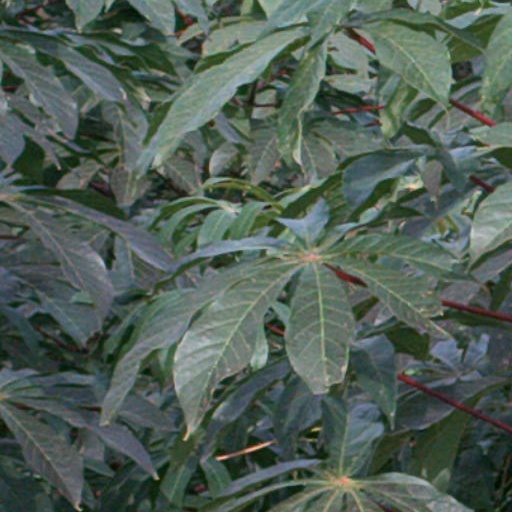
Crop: cassava